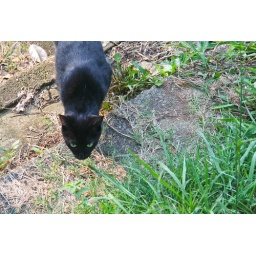
A black cat stalking something in the yard